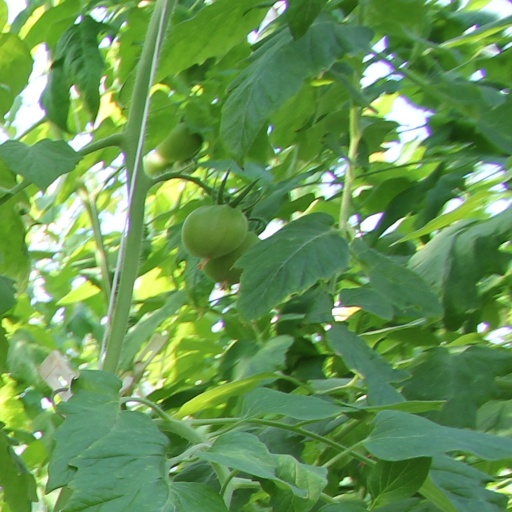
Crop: tomato